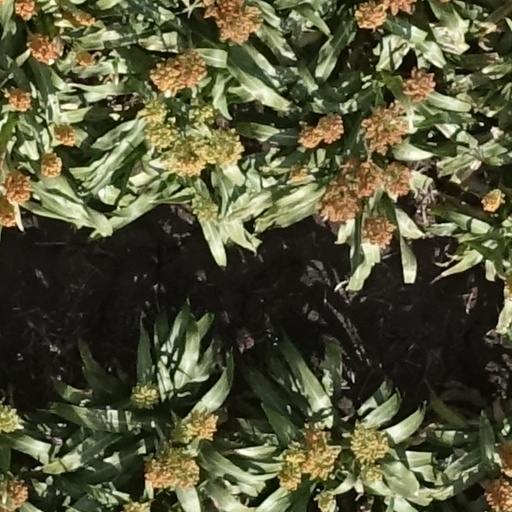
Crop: sorghum